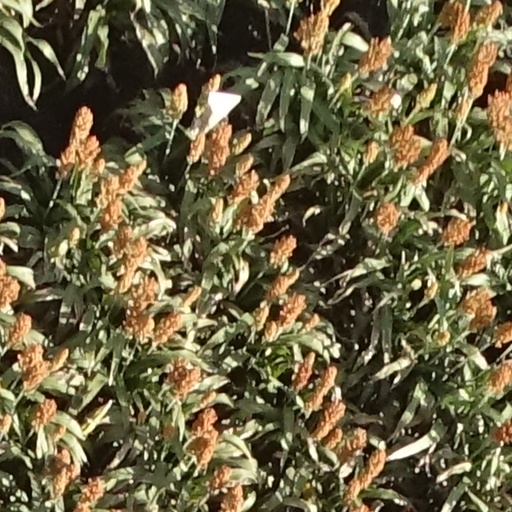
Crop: sorghum